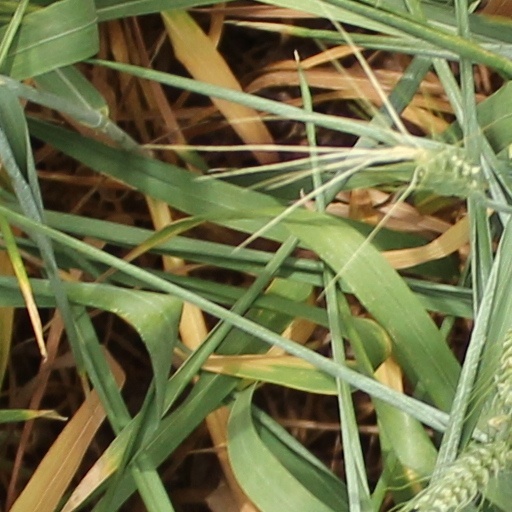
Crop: wheat